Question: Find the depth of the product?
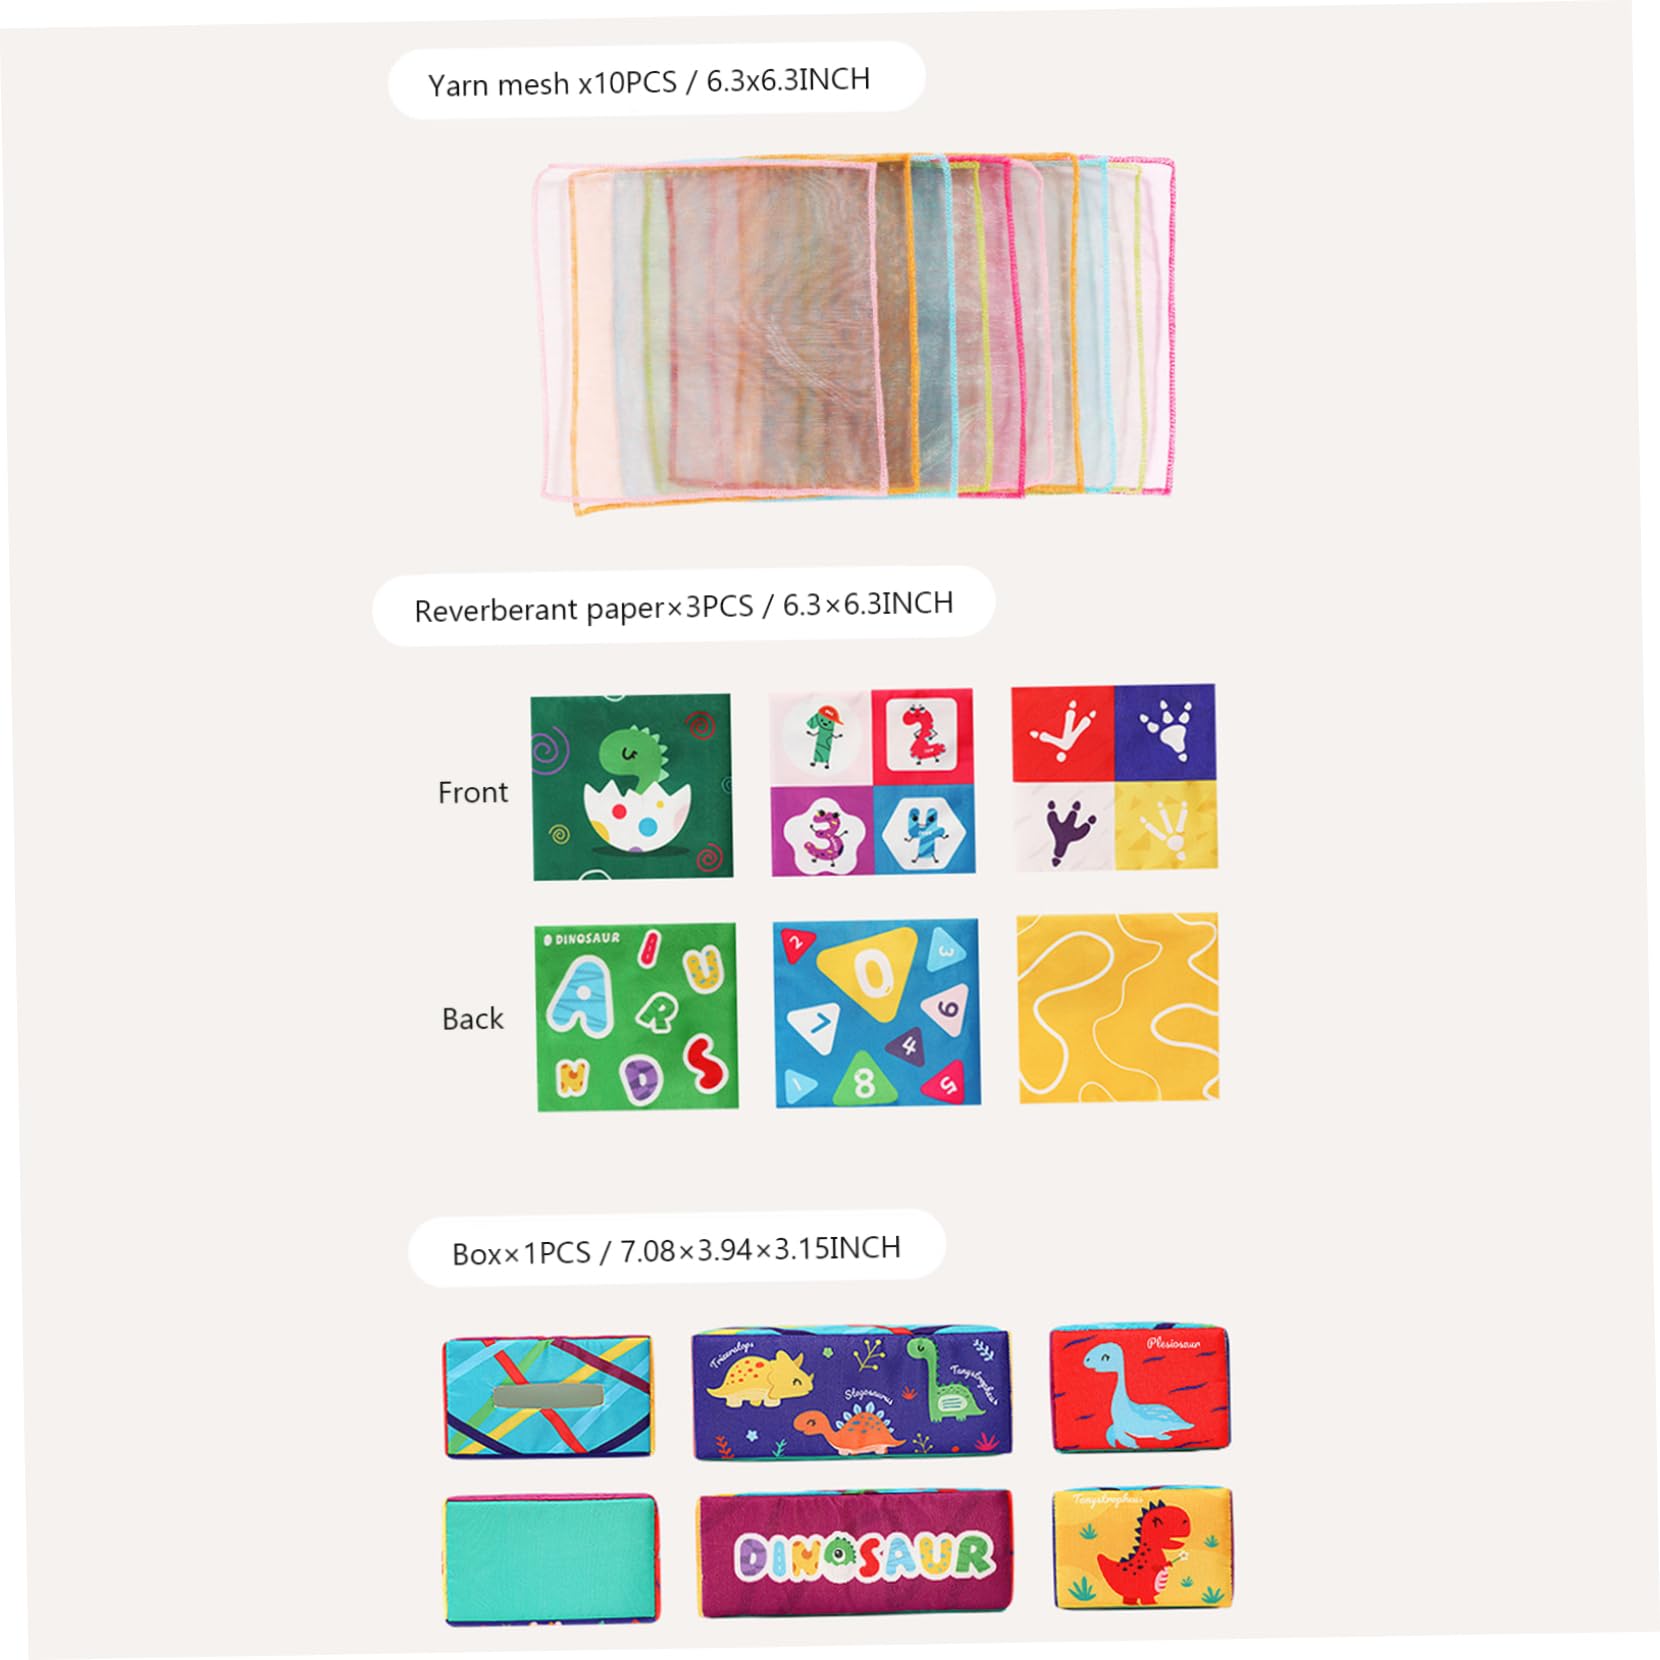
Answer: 8.0 inch